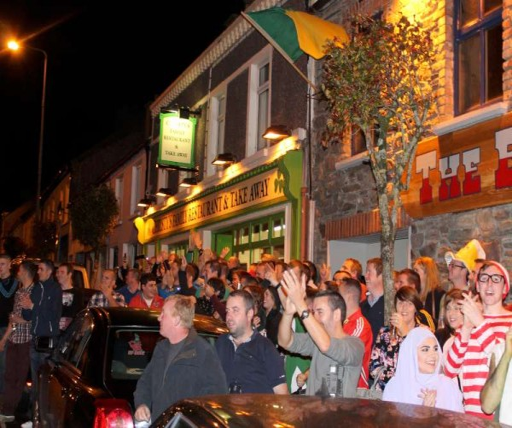
huge crowds of enthusiastic supporters line the route here reaching west end .